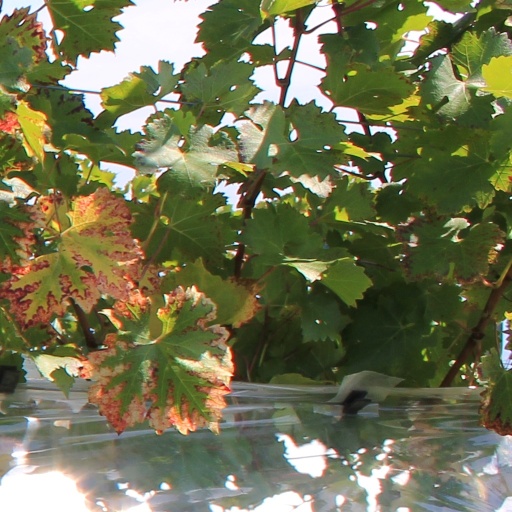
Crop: grape